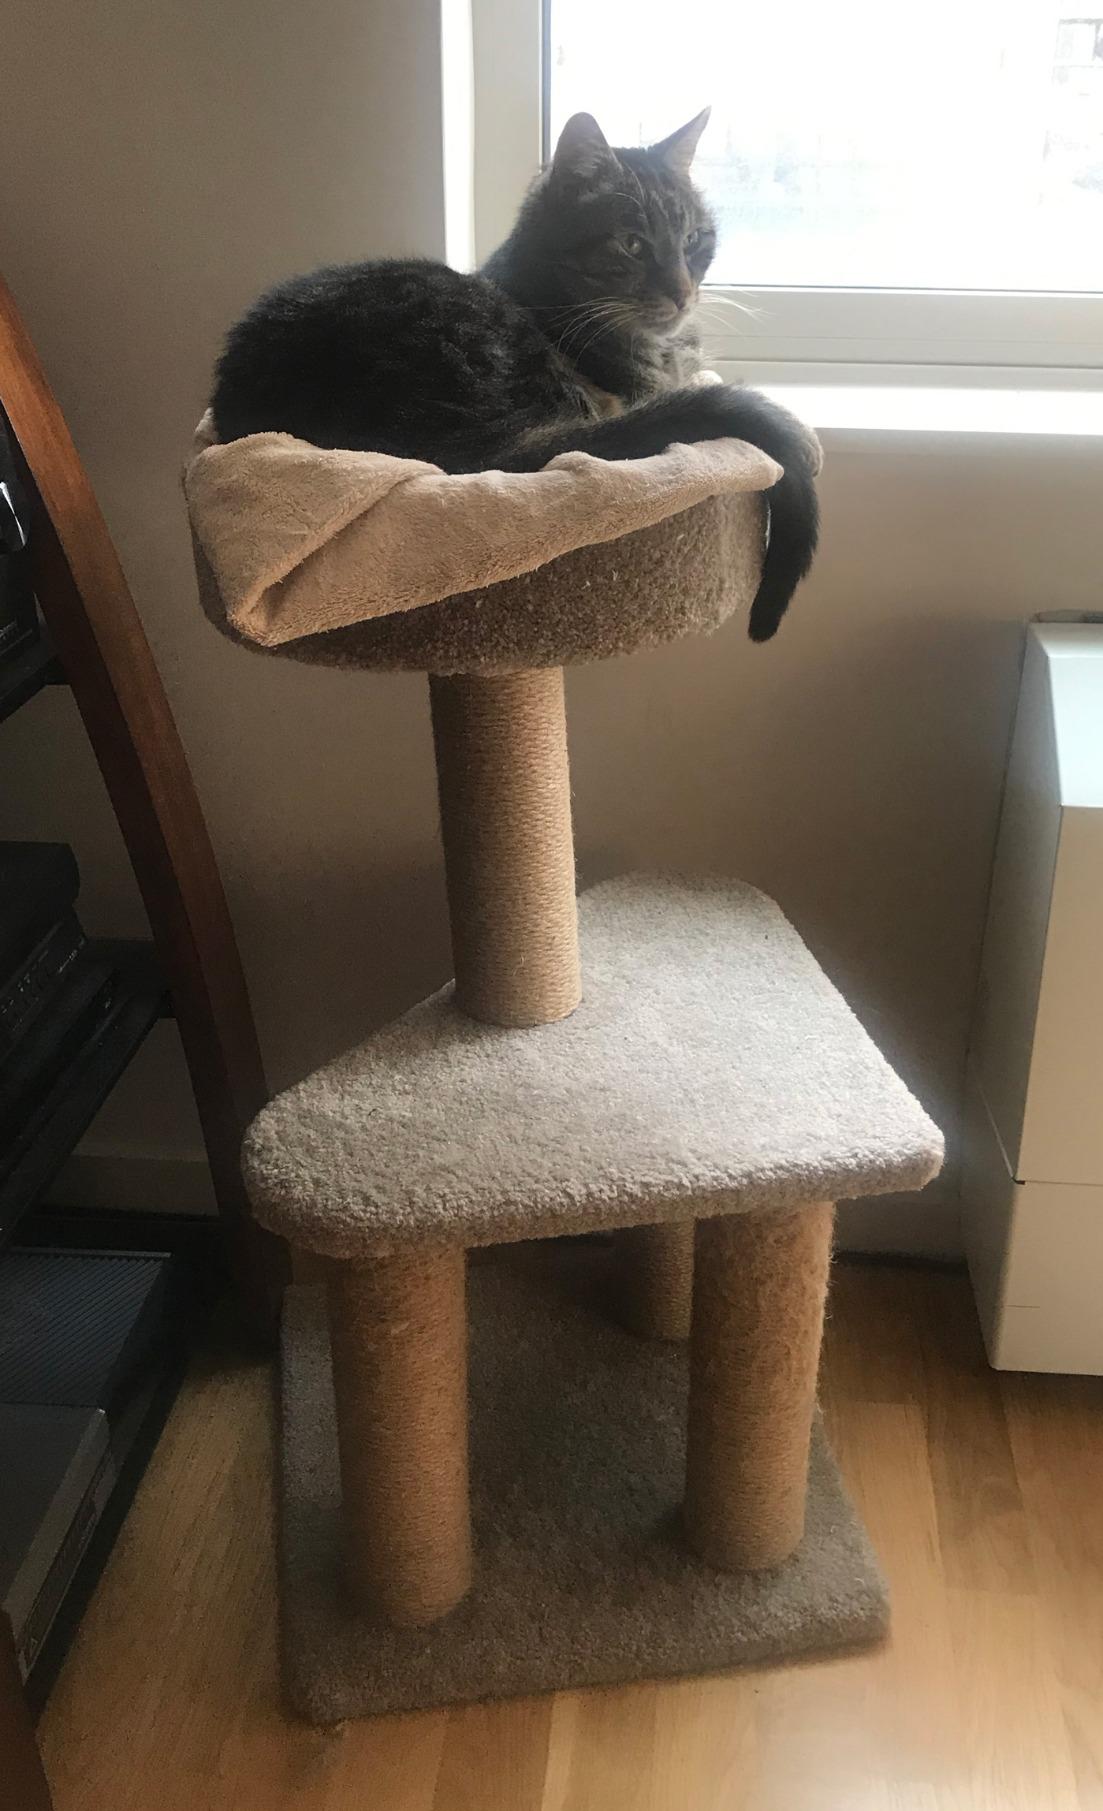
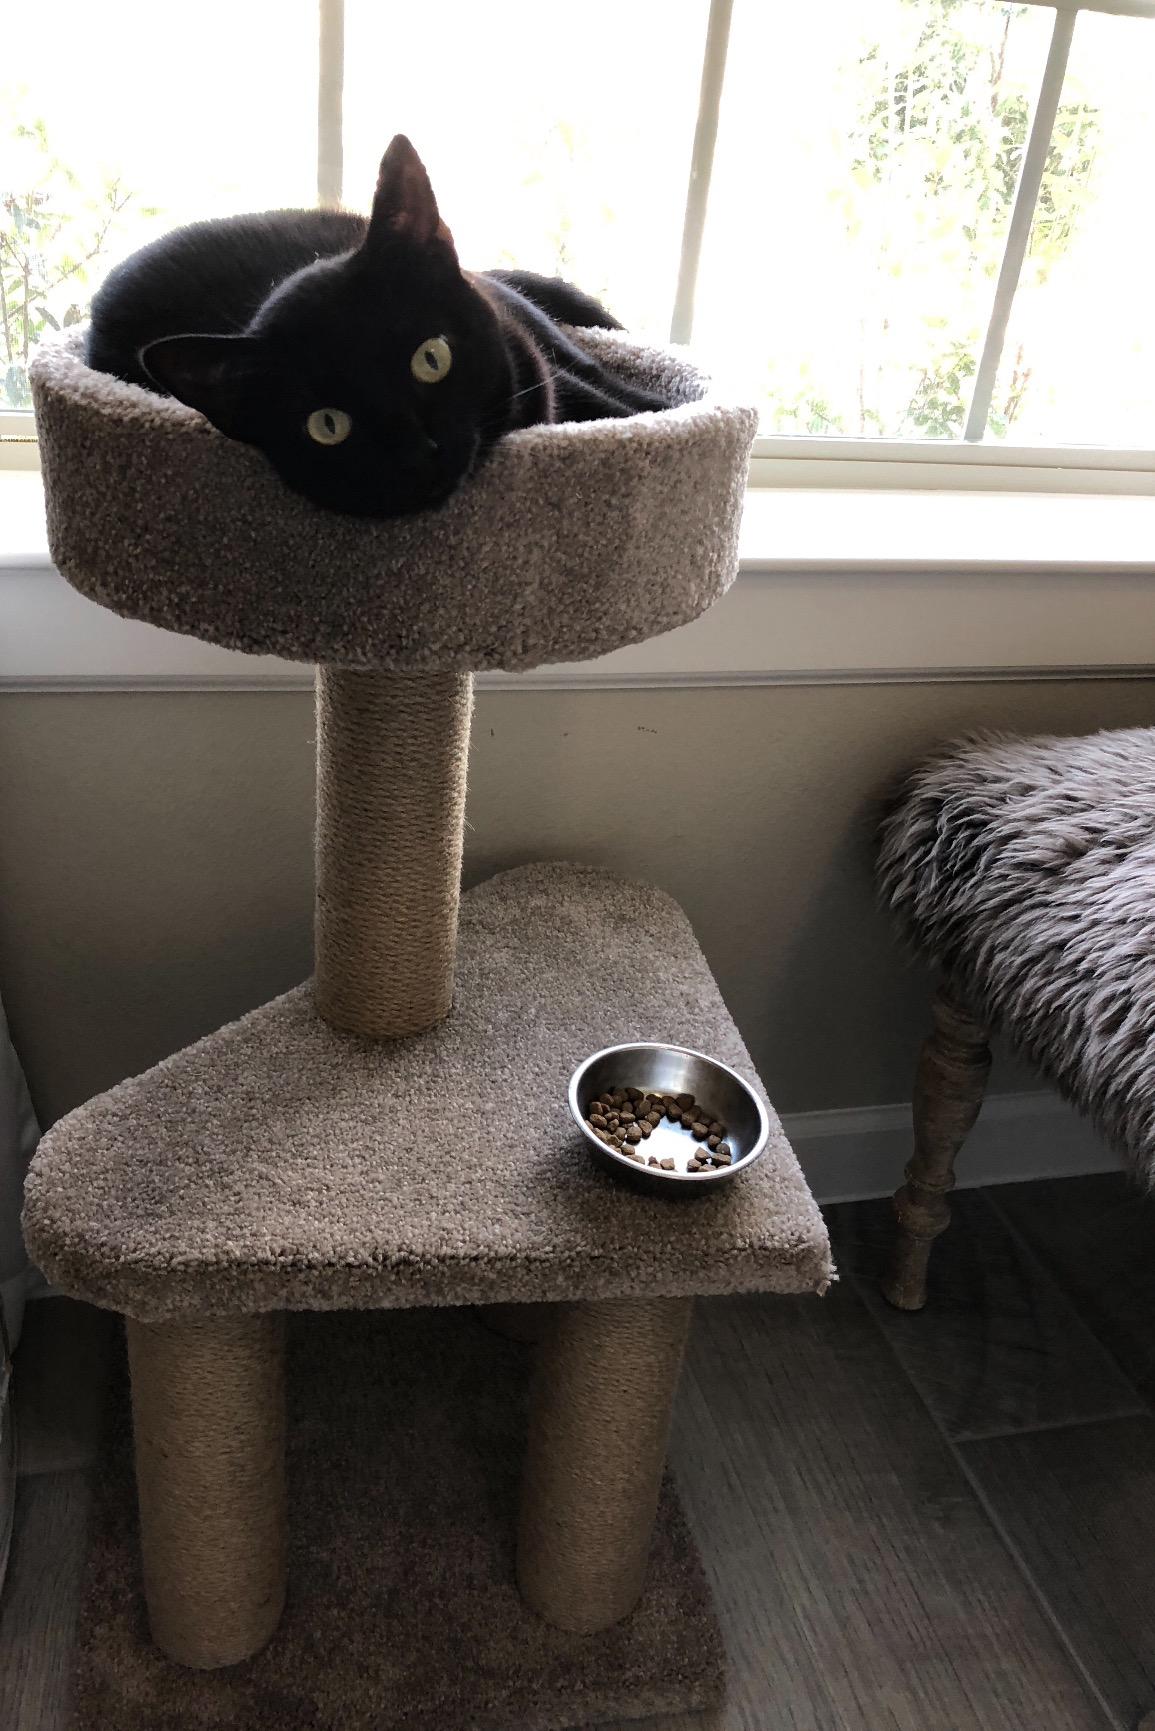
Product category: items_cat tree
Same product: yes